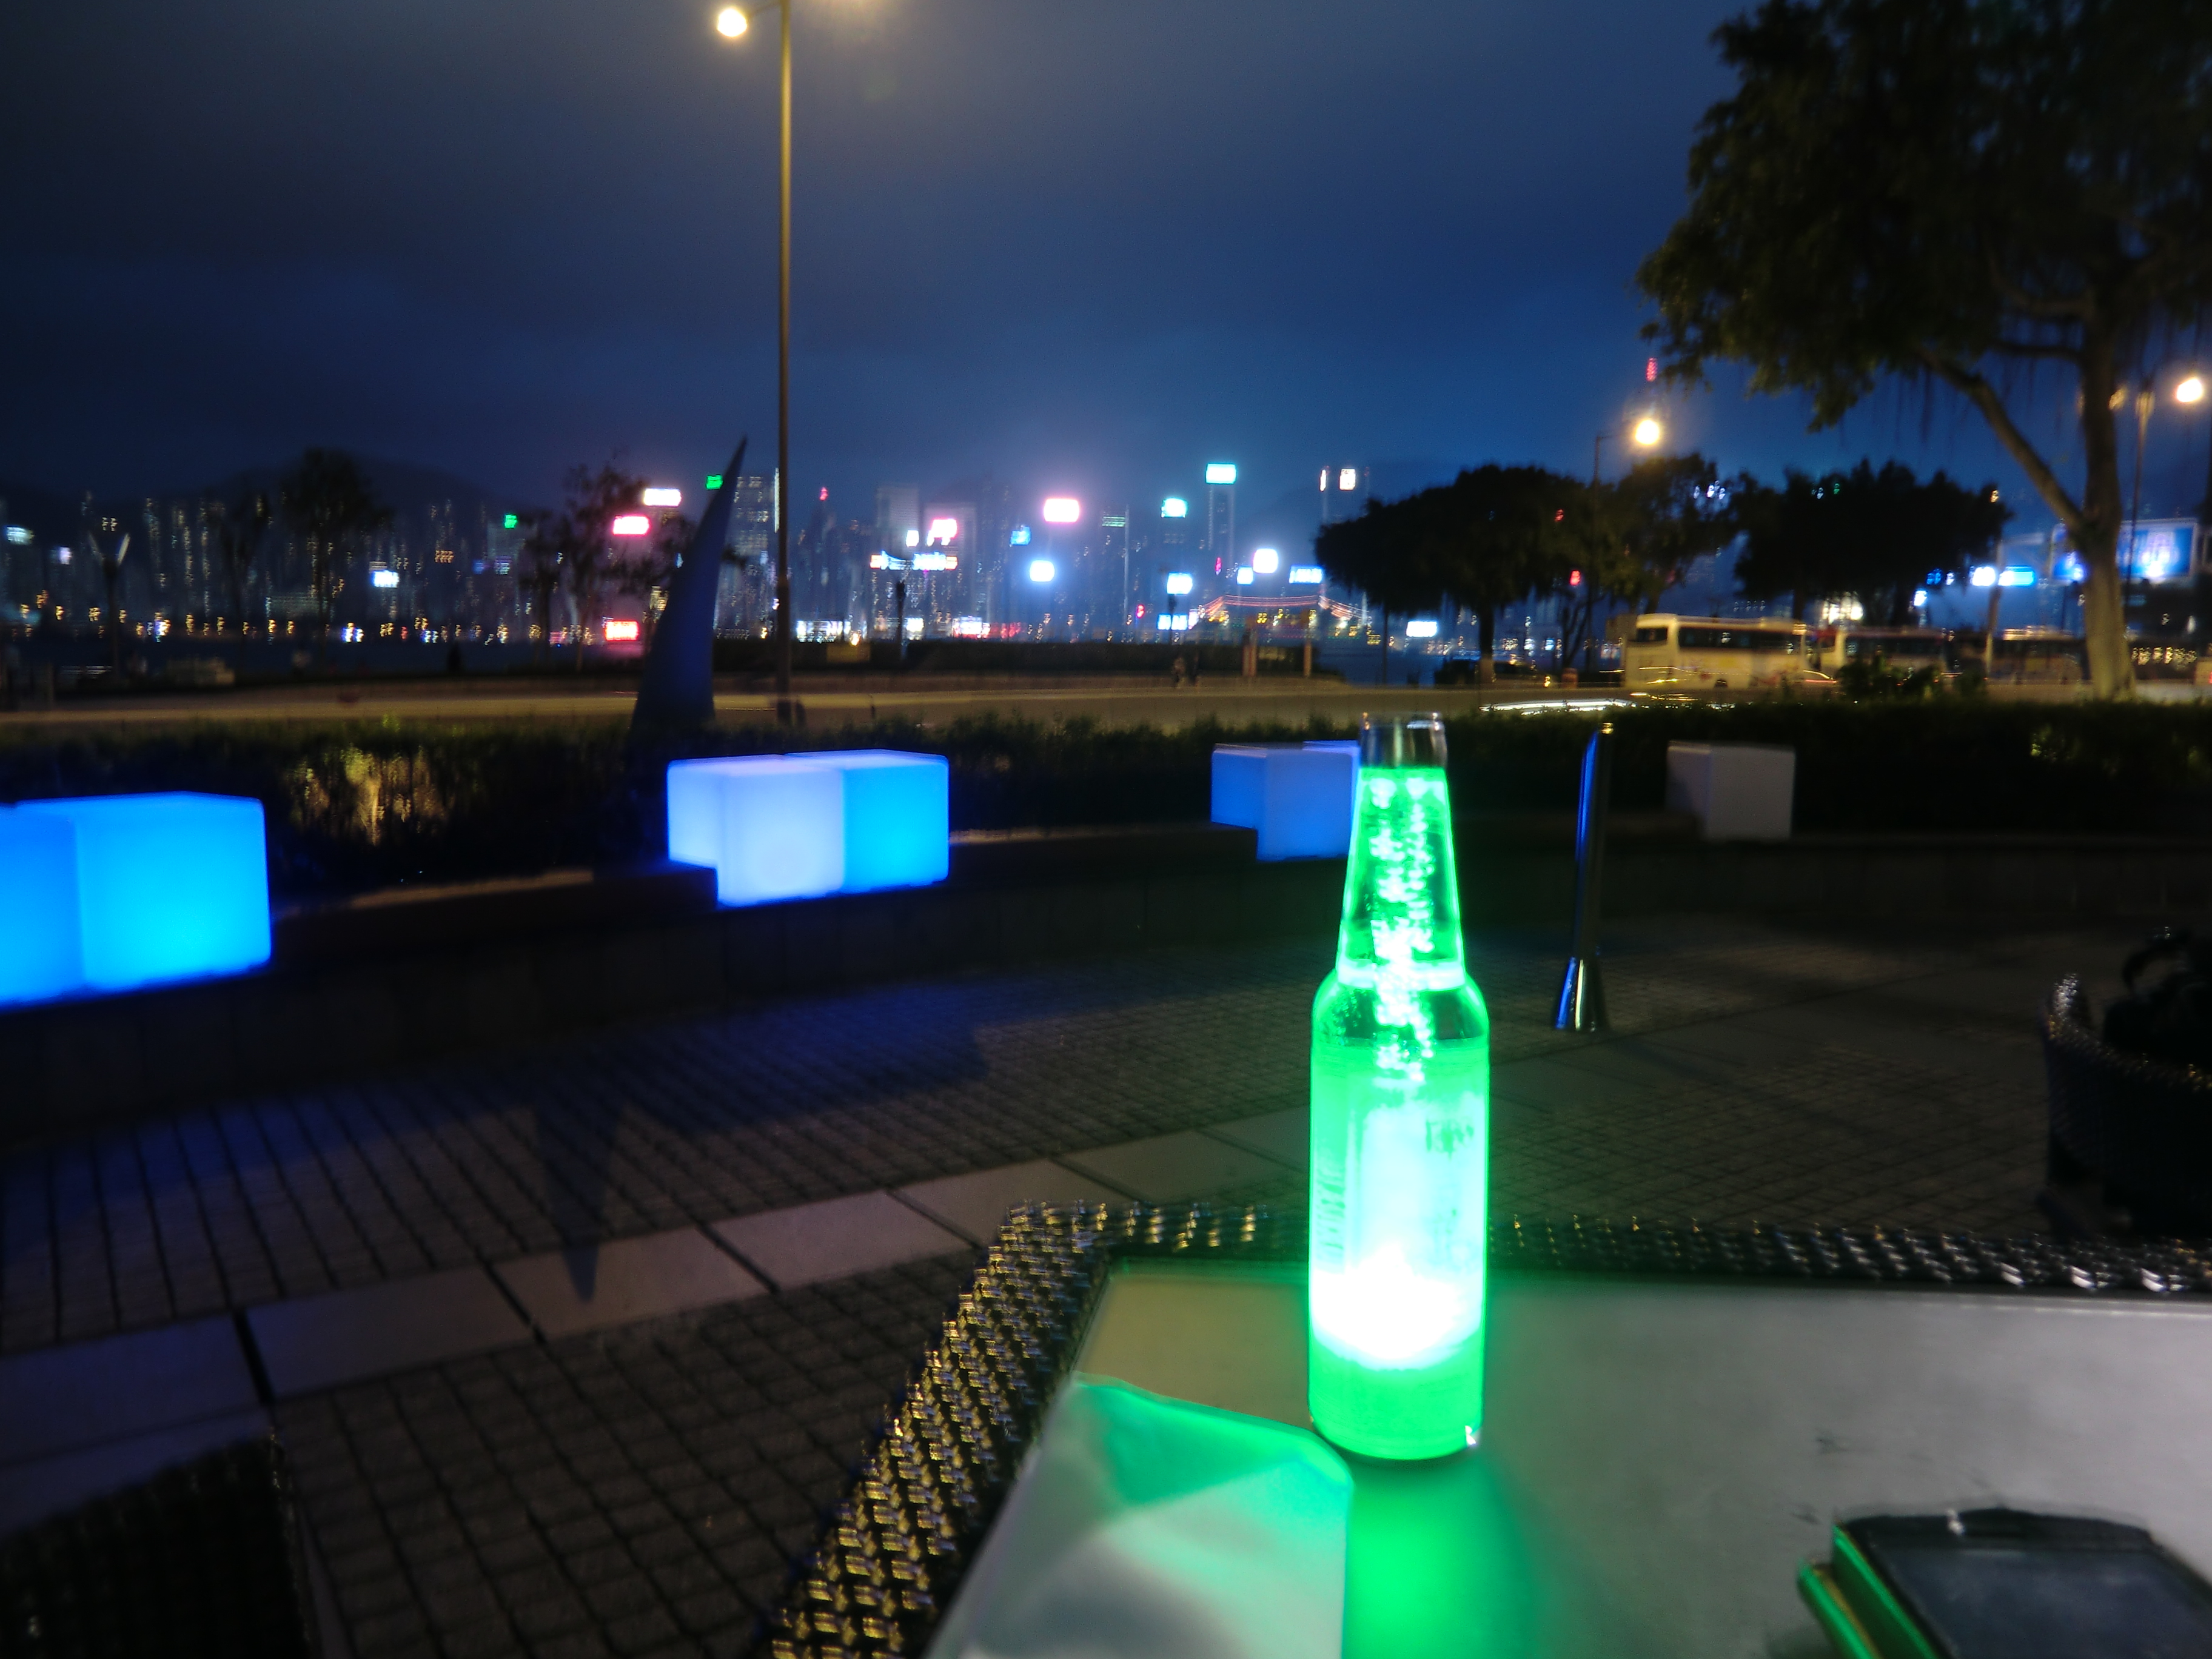
Hong Kong Kong, Tsim Tsa Tsui, night, green, light, lighting, sky, water, architecture